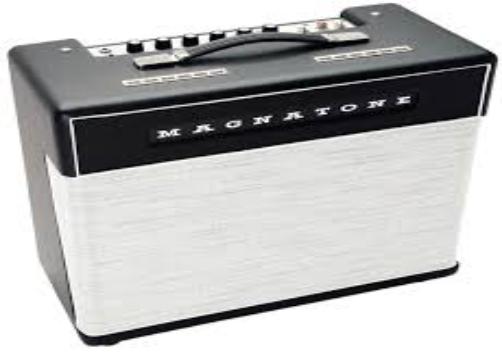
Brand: magnatone
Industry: Electronic